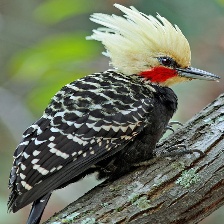
Species: BLONDE CRESTED WOODPECKER
Scientific name: CELEUS FLAVESCENS